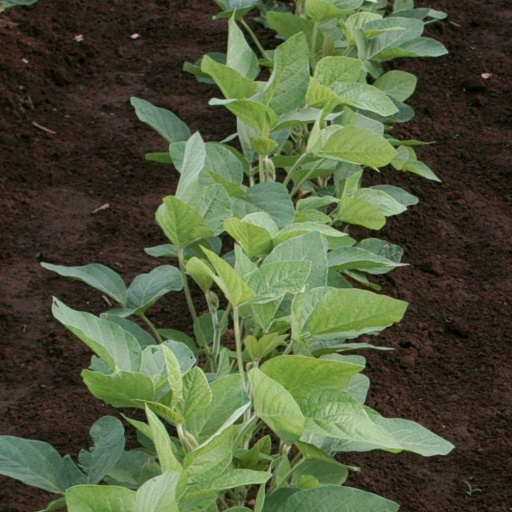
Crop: soybean